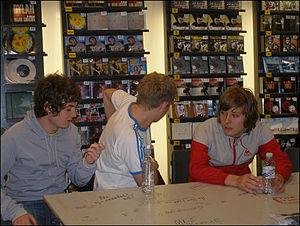
Milburn est un groupe de rock indépendant britannique, originaire de Sheffield, en Angleterre. Il est composé de Joe Carnall, Louis Carnall, Tom Rowley et Joe Green.